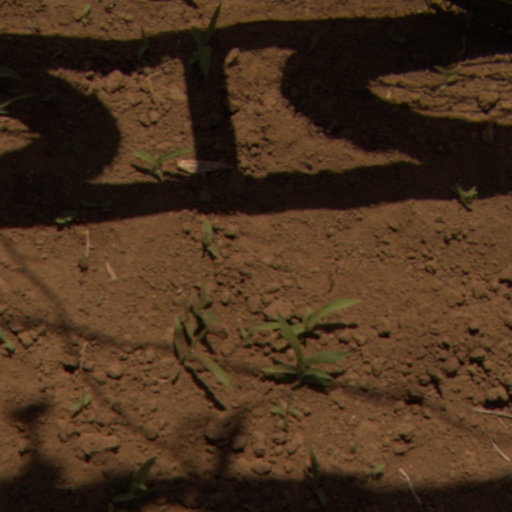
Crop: Jerusalem artichoke